James Gardner (designer)

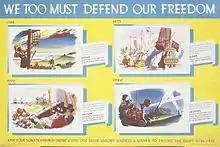
We Too Must Defend Our Freedom, by James Gardner.

Educated at Westminster School of Art, Gardner's career began as an apprentice for Cartier jewellers in 1923. After a period of international travel in the 1930s, Gardner returned to London and began working for the commercial design consultancy, Carlton Studios. His early commissions included advertising work for a number of clients, including Shell. Commissioned by their art director Jack Beddington, Gardner undertook poster and exhibition work for them.